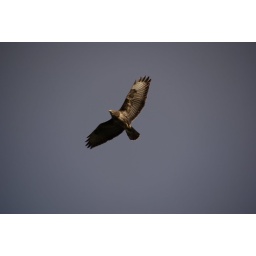
I was standing in my garden when this guy came flying over